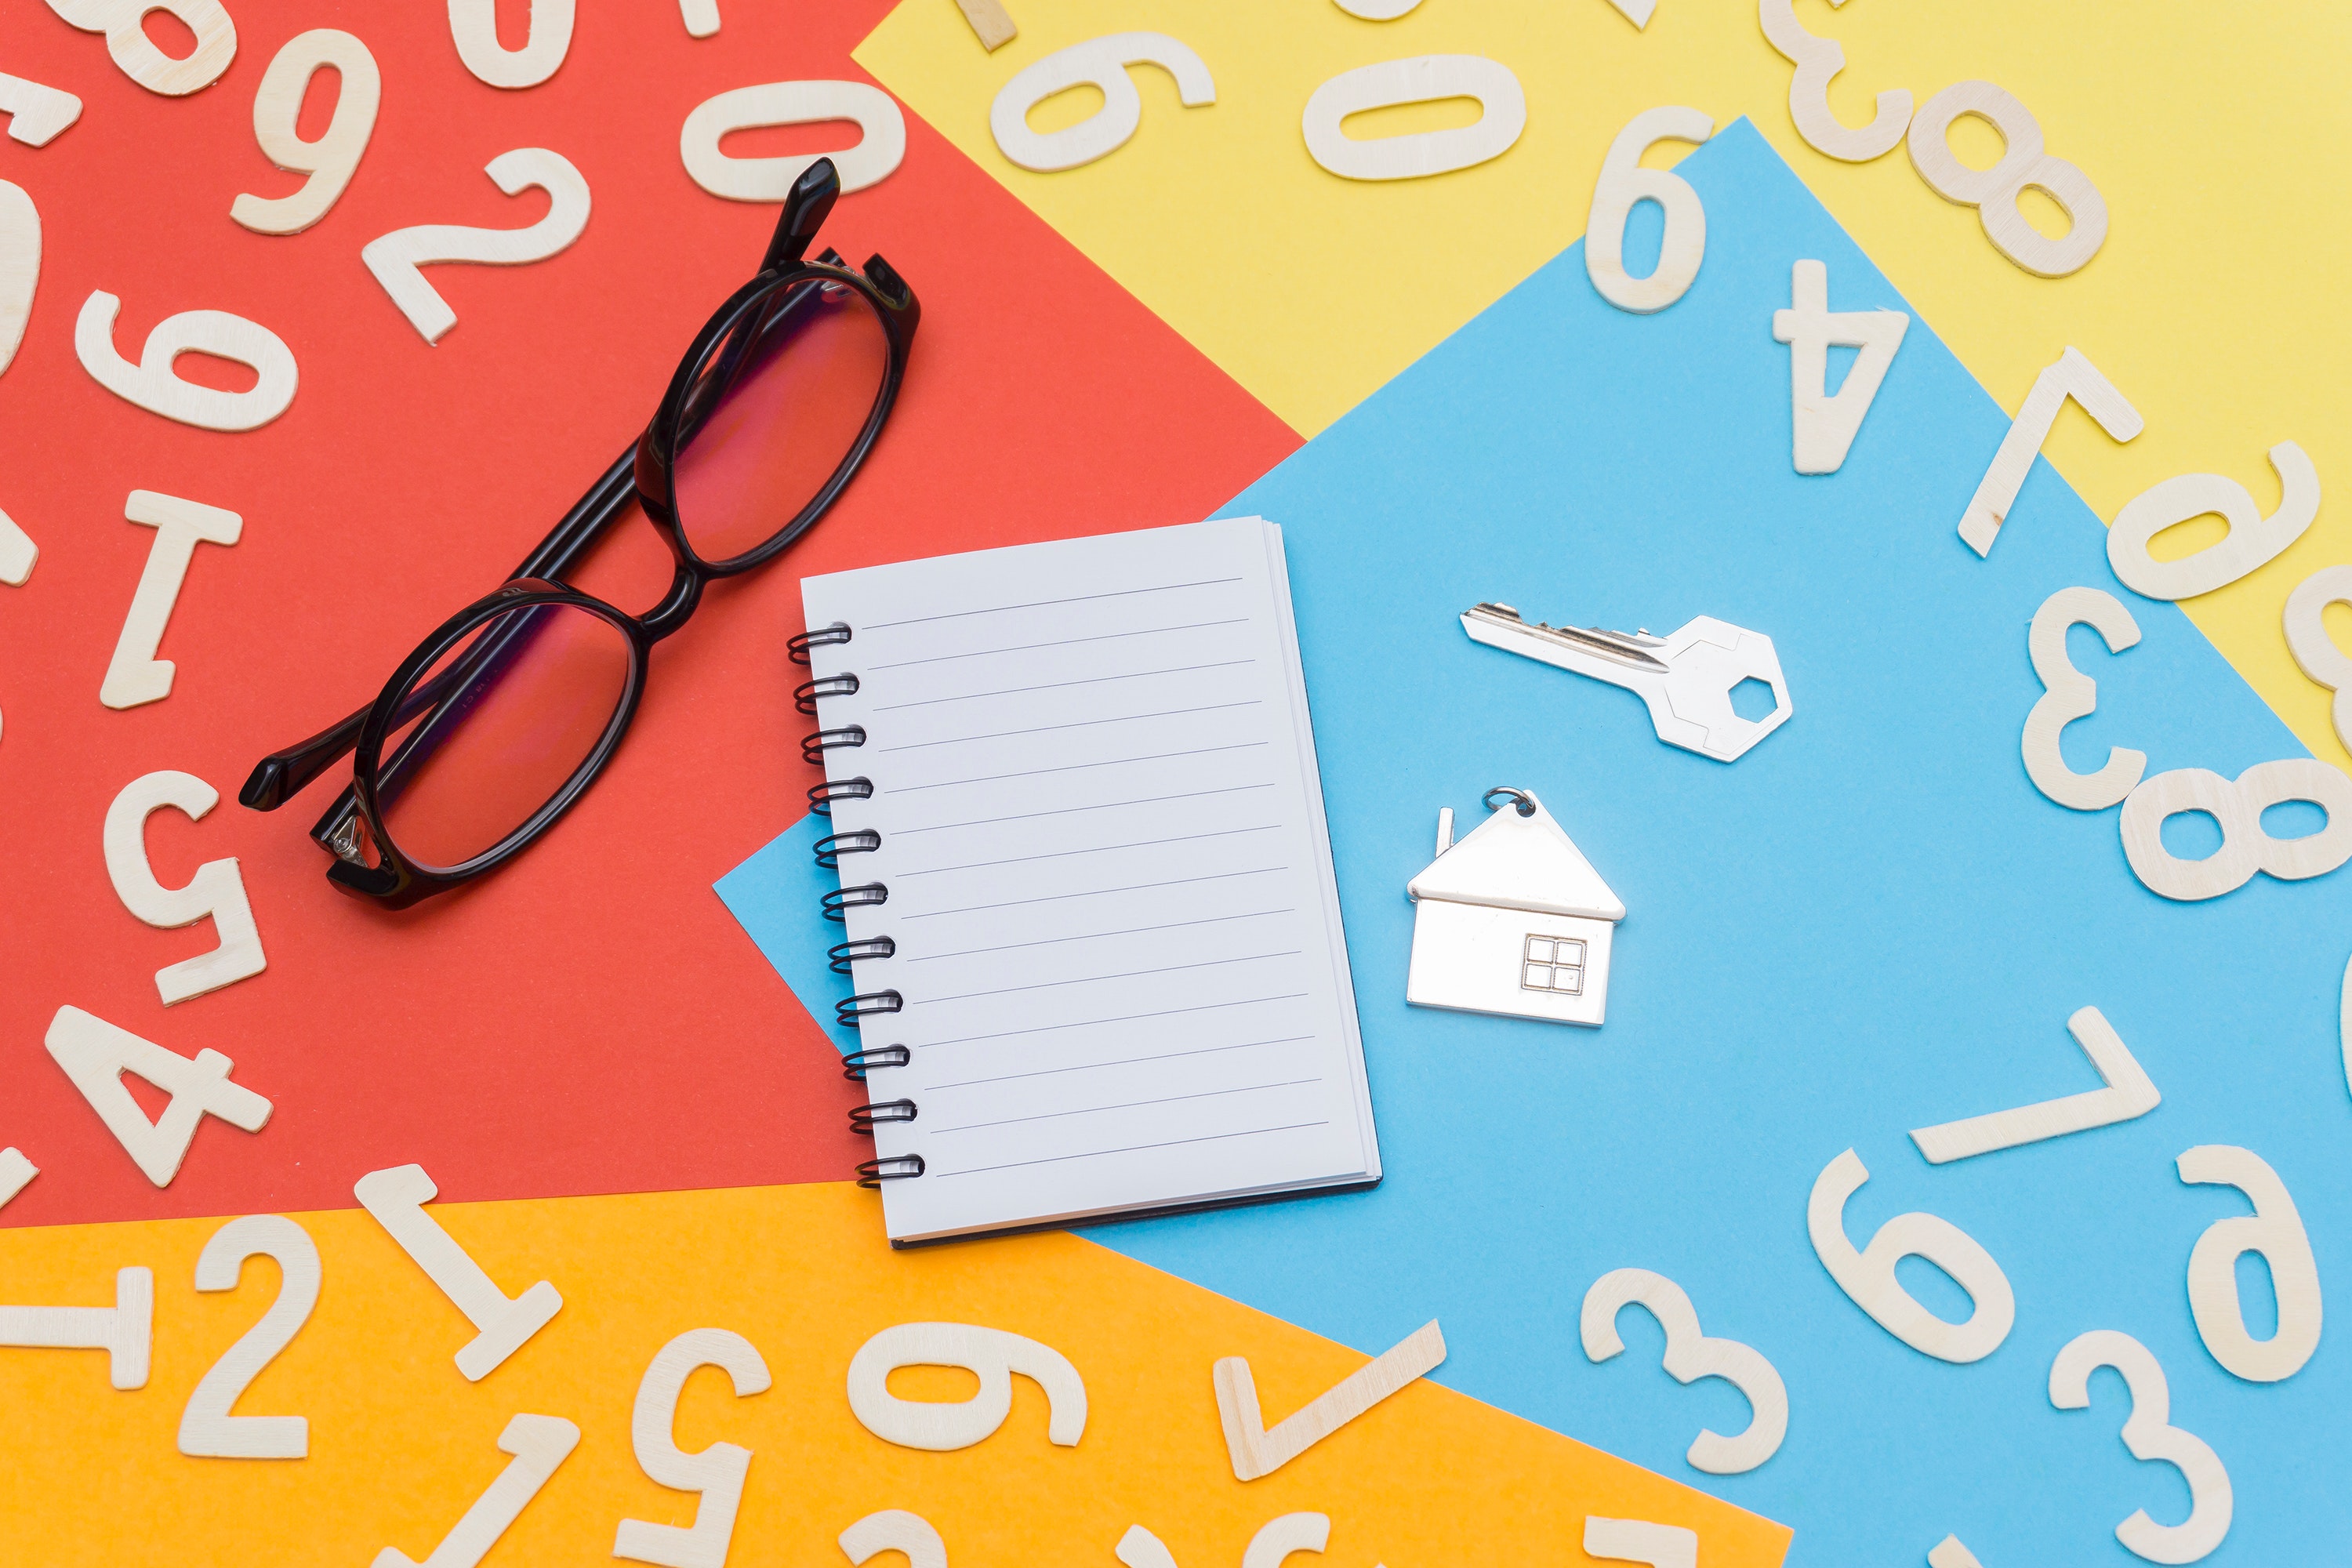
text, font, paper product, paper